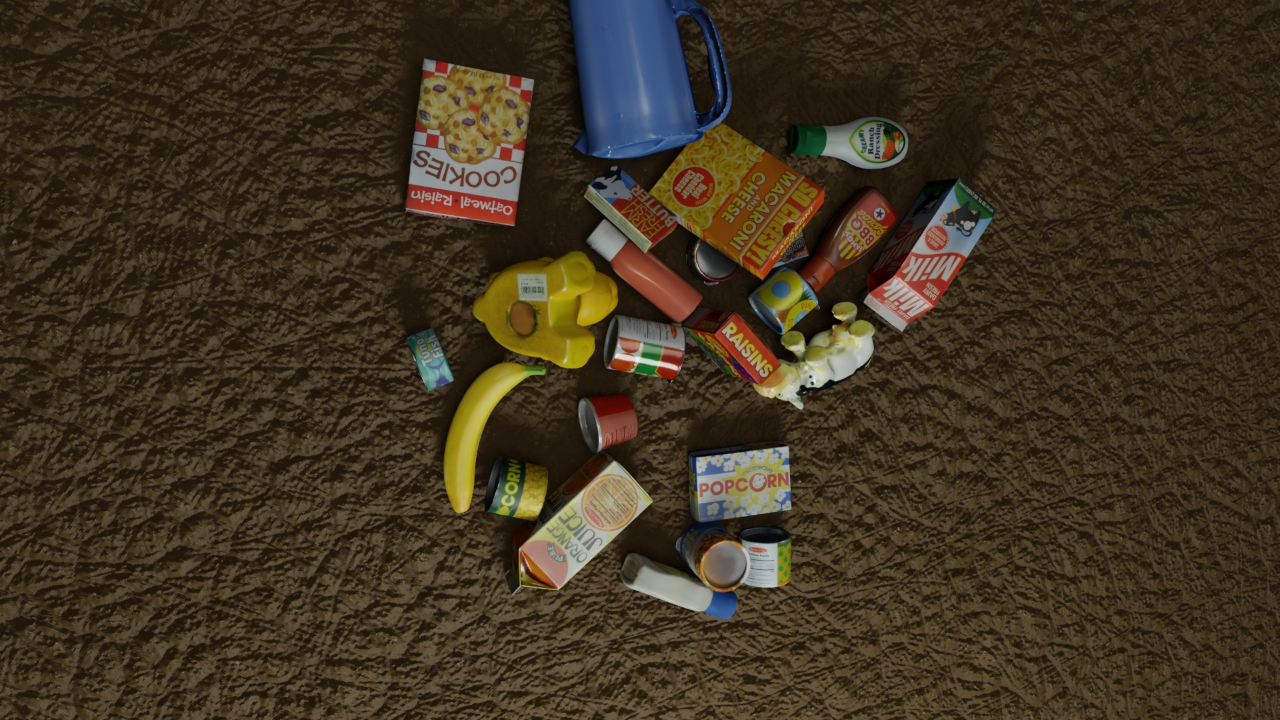
Question:
What are the five normalized (x, y) points between 0 and 1 in the image that outline the grasp plane for the carton of orange juice? Your answer should be as Grasp center: [], Left finger base: [], Right finger base: [], Left finger tip: [], Right finger tip: [].
Answer: Grasp center: [0.425, 0.795833], Left finger base: [0.397656, 0.755556], Right finger base: [0.451562, 0.834722], Left finger tip: [0.394531, 0.740278], Right finger tip: [0.446094, 0.815278]